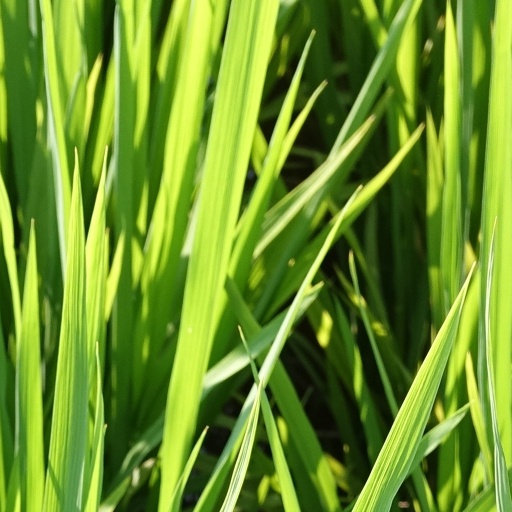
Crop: rice